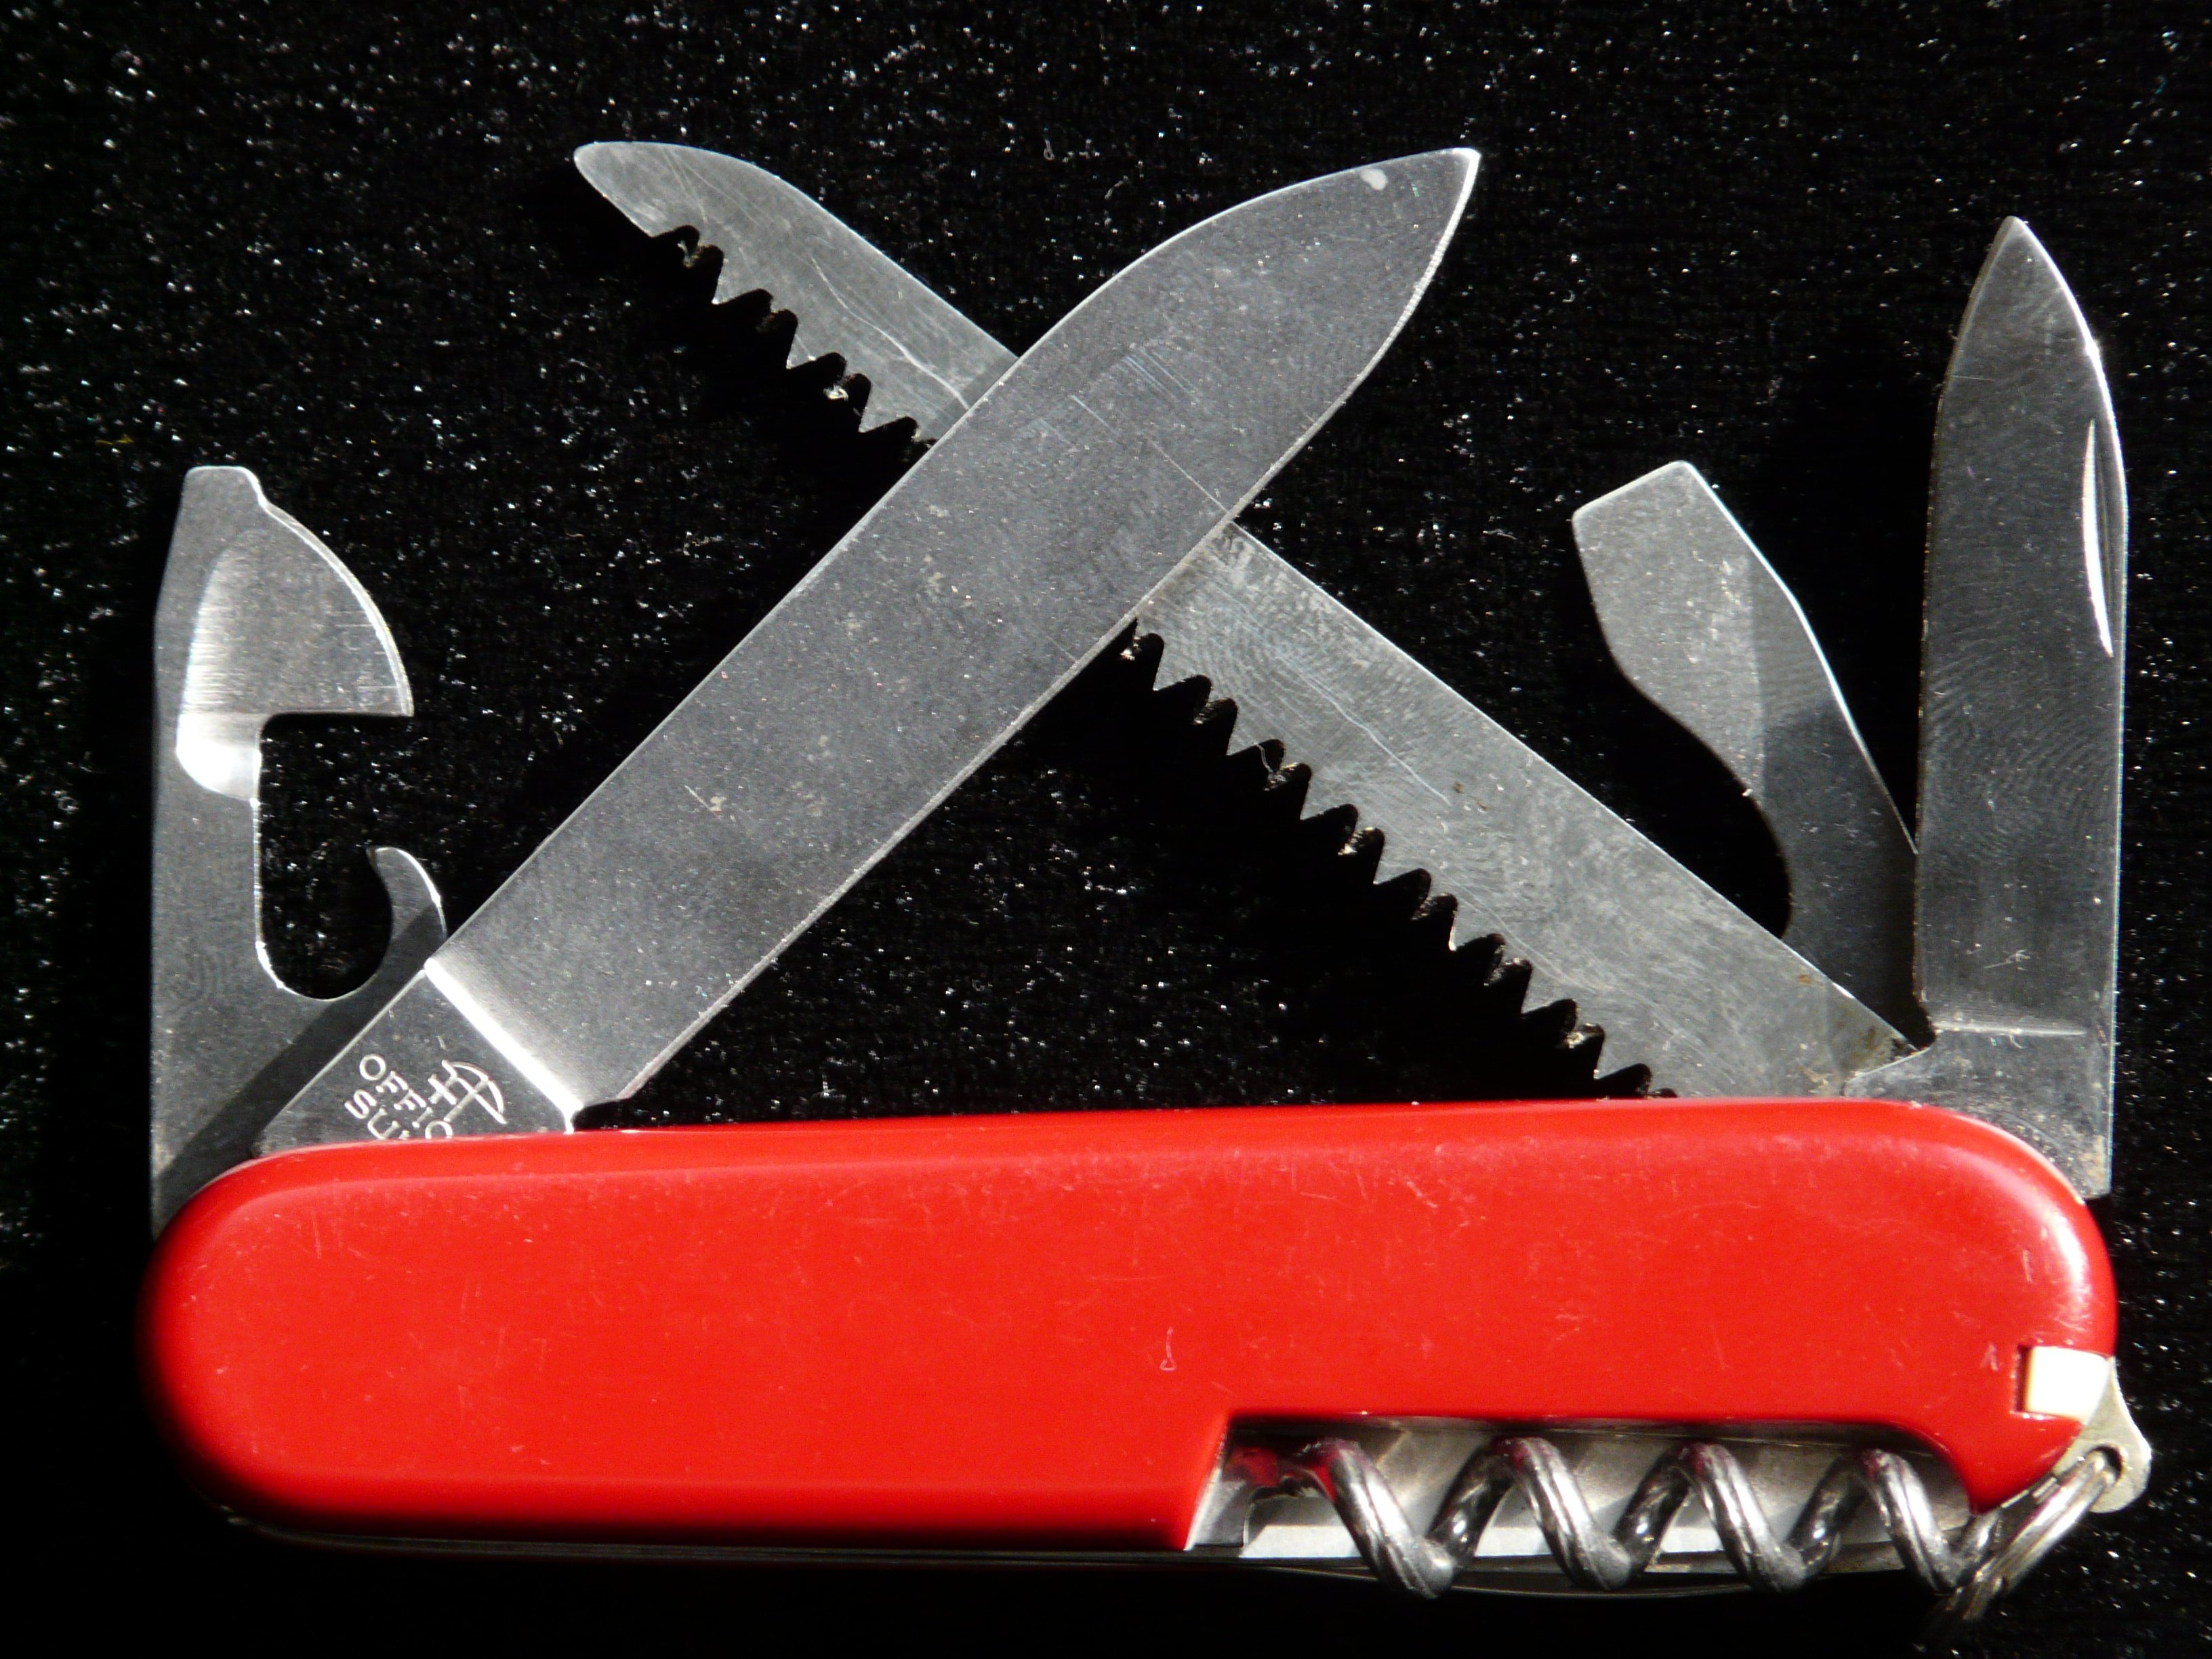
sharp, wing, tool, red, equipment, metal, weapon, knife, saw, cut, blade, opener, pocket, pocket knife, hazardous, multifunction, automotive exterior, swiss army knives